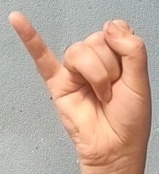
ASL sign: J